Harold Russell

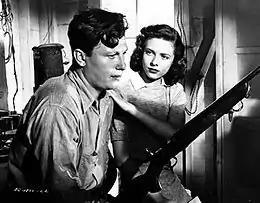
Russell and Cathy O'Donnell in "The Best Years of Our Lives" (1946)

Harold Russell was born in North Sydney, Nova Scotia, Canada, and moved to Massachusetts, United States, with his family in 1921, after his father's death in 1920.